Peacotum

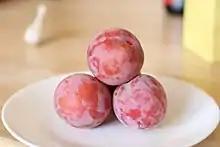
Peacotums

A peacotum is a peach/apricot/plum hybrid developed by Zaiger's Genetics, Inc., a company that develops novel fruit through hybridization. Peacotum is trademarked by Dave Wilson Nursery Inc. An application to trademark the name nectacotum in the United States for varieties derived from nectarine-type peaches was made in 2004 but later abandoned.